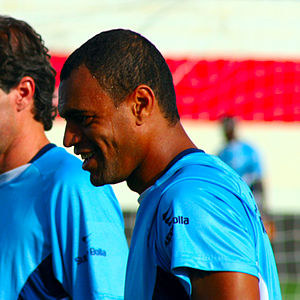
Denílson de Oliveira Araújo
Denílson de Oliveira Araújo
Denílson de Oliveira Araújo, er en brasiliansk tidligere fodboldspiller.